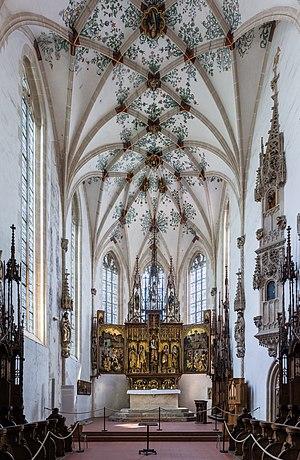
Blaubeuren est une ville de Bade-Wurtemberg, située dans l'arrondissement d'Alb-Danube, dans la région Donau-Iller, dans le district de Tübingen.